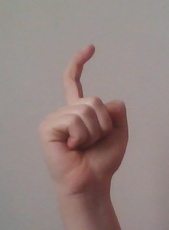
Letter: ra